Borovo, Croatia

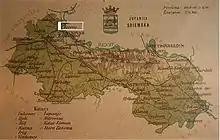
Borovo on map of Syrmia County from 1900

Borovo Municipality has been inhabited since the Stone Age. In the younger Iron Age this region was settled by the Celts. During Roman times area was a part of Danubian Limes. Several villages and the only crossing over the Danube in the entire empire existed in this area. The village of Borovo itself was mentioned for the first time in the year 1231 when it was a property of the town of Vukovar in the Kingdom of Hungary. At that time village was centered more to the north from its present-day location. Around 1540 Borovo was populated by Serbs who originated from the upper Drina and Polimlje. This migration caused linguistic change in the region since the local Ikavian pronunciation of the vowel Yat in Shtokavian dialect was changed with the Ekavian pronunciation. The Church of St Stephen the Archdeacon was built in the period between 1761 and 1764. At that time Borovo gained municipality status for the first time in its history. Municipality was administrated by local knez. In 1736 there was 49 houses in the entire village. Until 1811 this number increased to 231 of them. At that time Borovo had a population of 1754 inhabitants. In 1880 Borovo became the gain the municipality status for the second time and this municipality created a coat of arms in 1884 used by the modern day municipality as well.